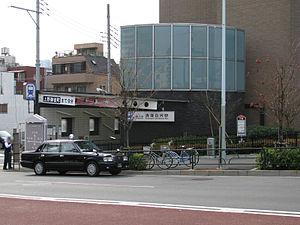
Kiyosumi-shirakawa est une station du métro de Tokyo sur les lignes Hanzōmon et Ōedo dans l'arrondissement de Kōtō à Tokyo. Elle est exploitée conjointement par le Tokyo Metro et le Bureau des Transports de la Métropole de Tokyo.